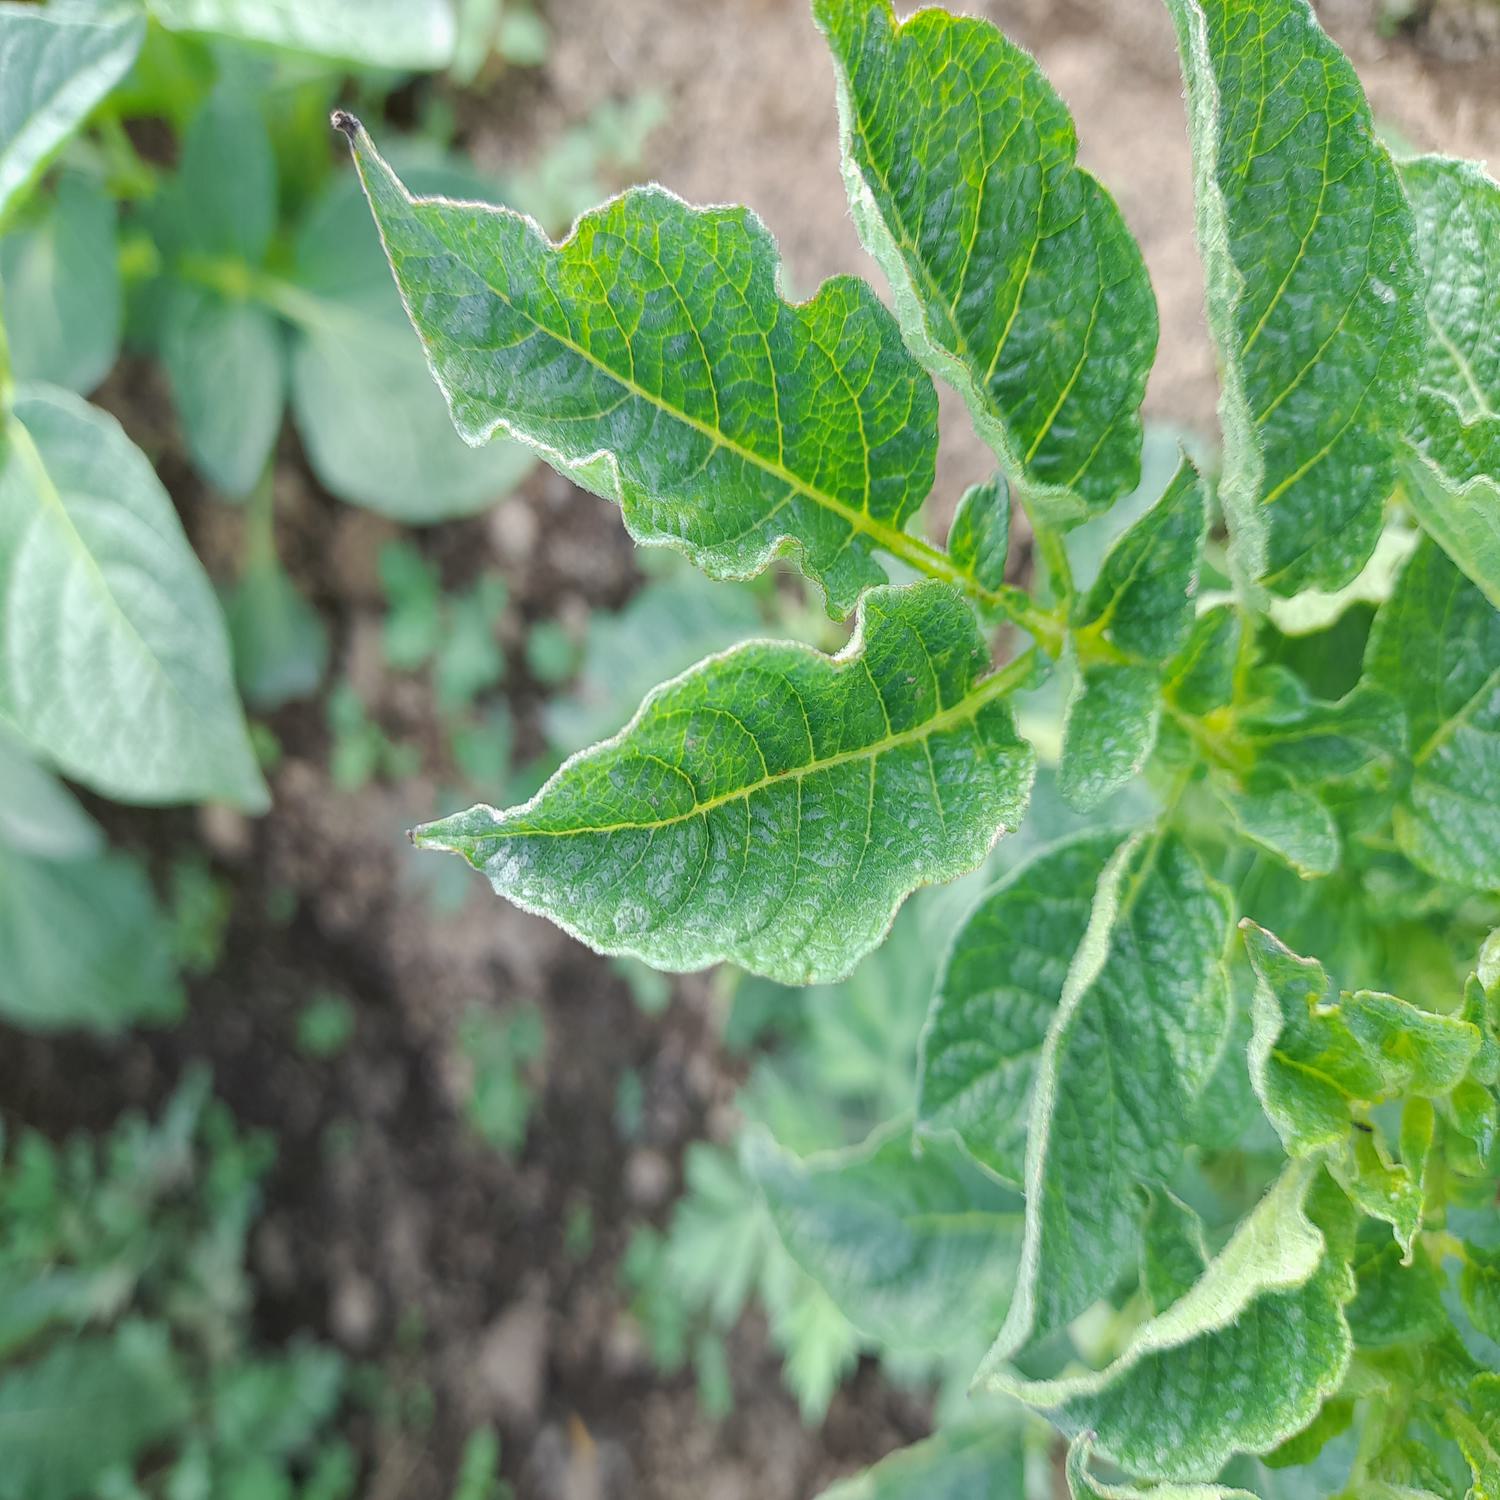
Label: Virus